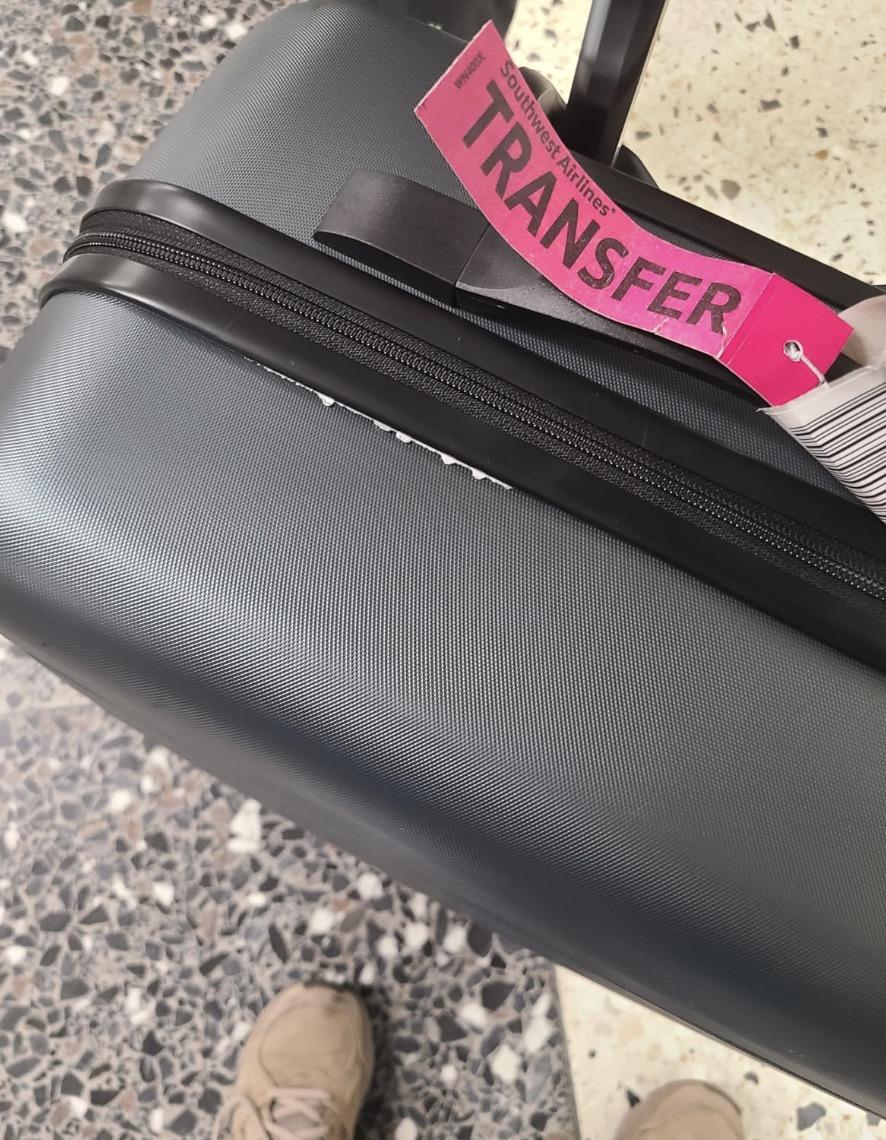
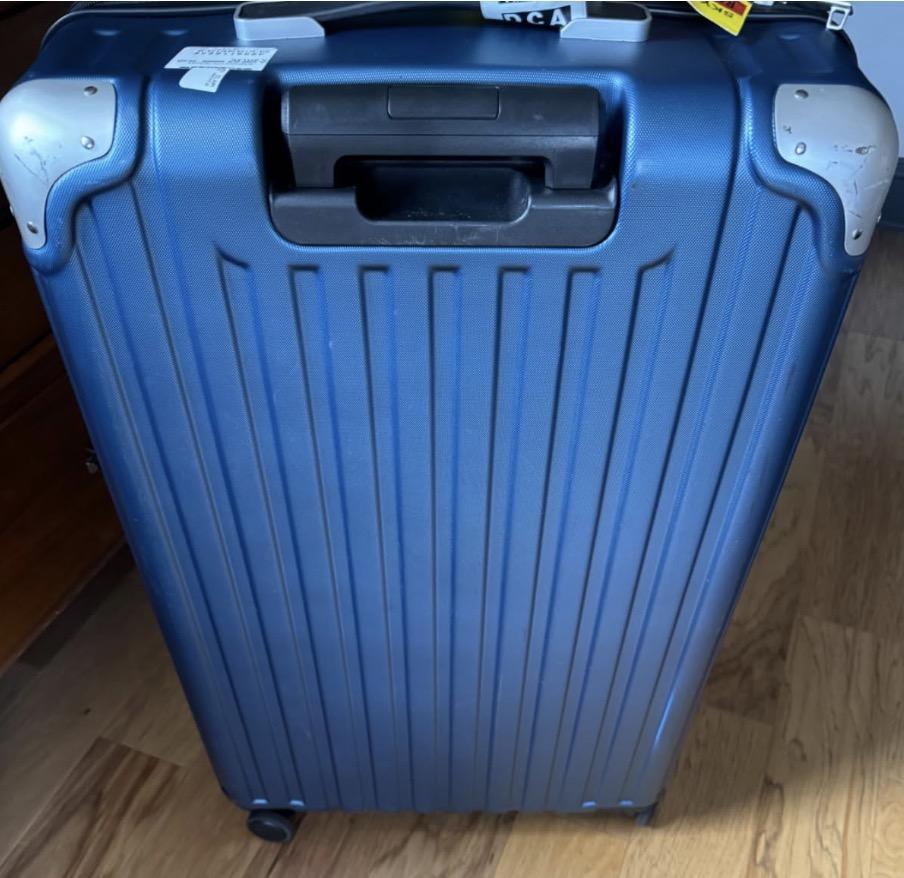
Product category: items_tea
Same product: no